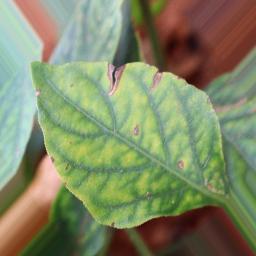
Label: nutritional